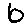
Label: 6